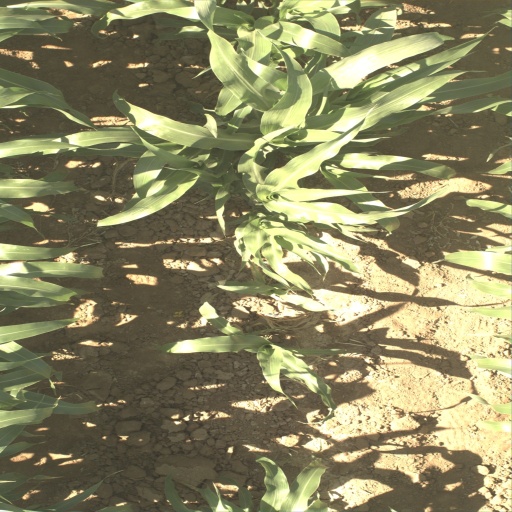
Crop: sorghum